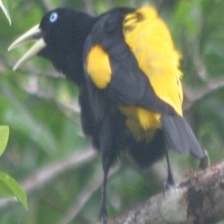
Species: YELLOW CACIQUE
Scientific name: CACICUS CELA